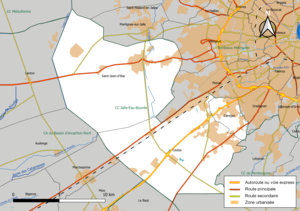
Carte géographique de la Communauté de communes Jalle-Eau-Bourde, département de la Gironde, France. Composition au 1er janvier 2019.
La communauté de communes Jalle-Eau Bourde est un établissement public de coopération intercommunale français situé dans le département de la Gironde, en région Nouvelle-Aquitaine, dans les Landes de Bordeaux.